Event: Nepal Earthquake
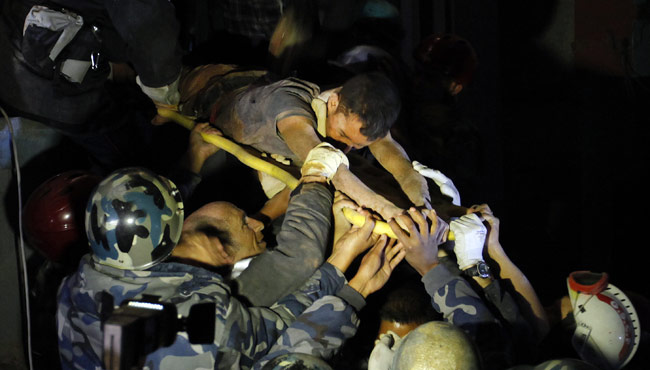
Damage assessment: damage